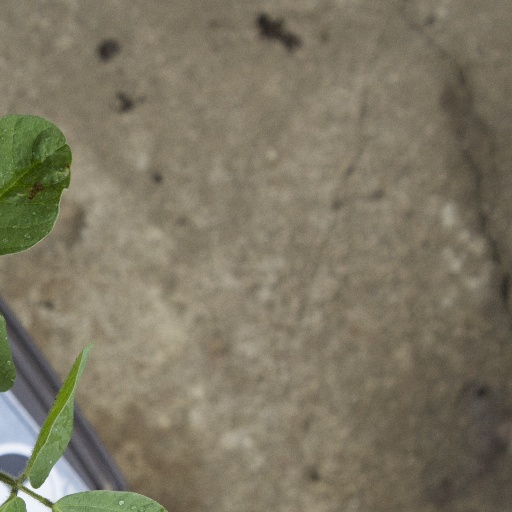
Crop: soybean